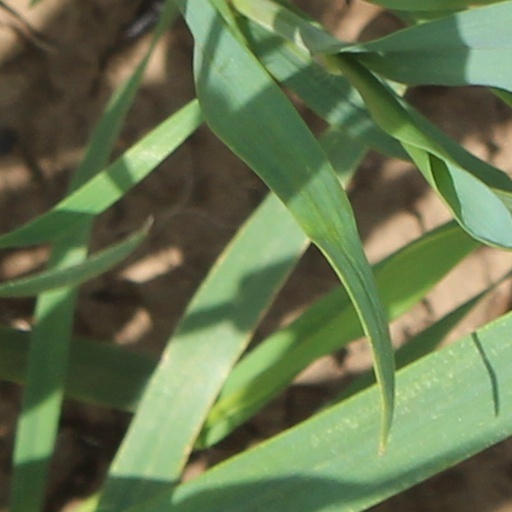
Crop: wheat